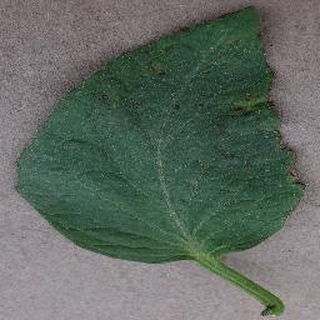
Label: tomato_bacterial_spot